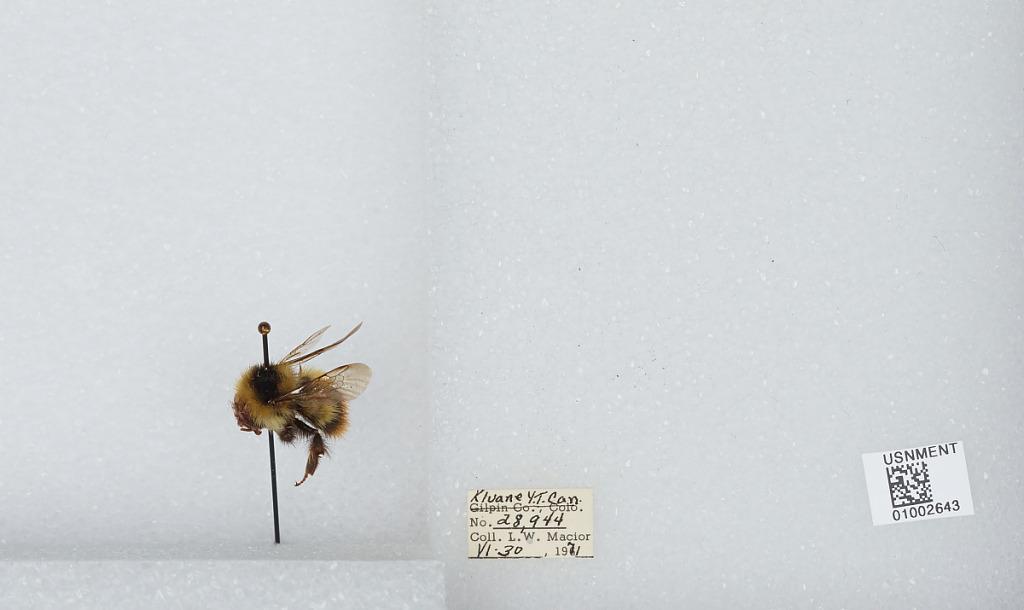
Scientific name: Bombus (Pyrobombus) frigidus Smith
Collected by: L. Macior
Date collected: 1971-6-30
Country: Canada
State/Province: Yukon Territory
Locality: Kluane
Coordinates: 60.75, -139.5